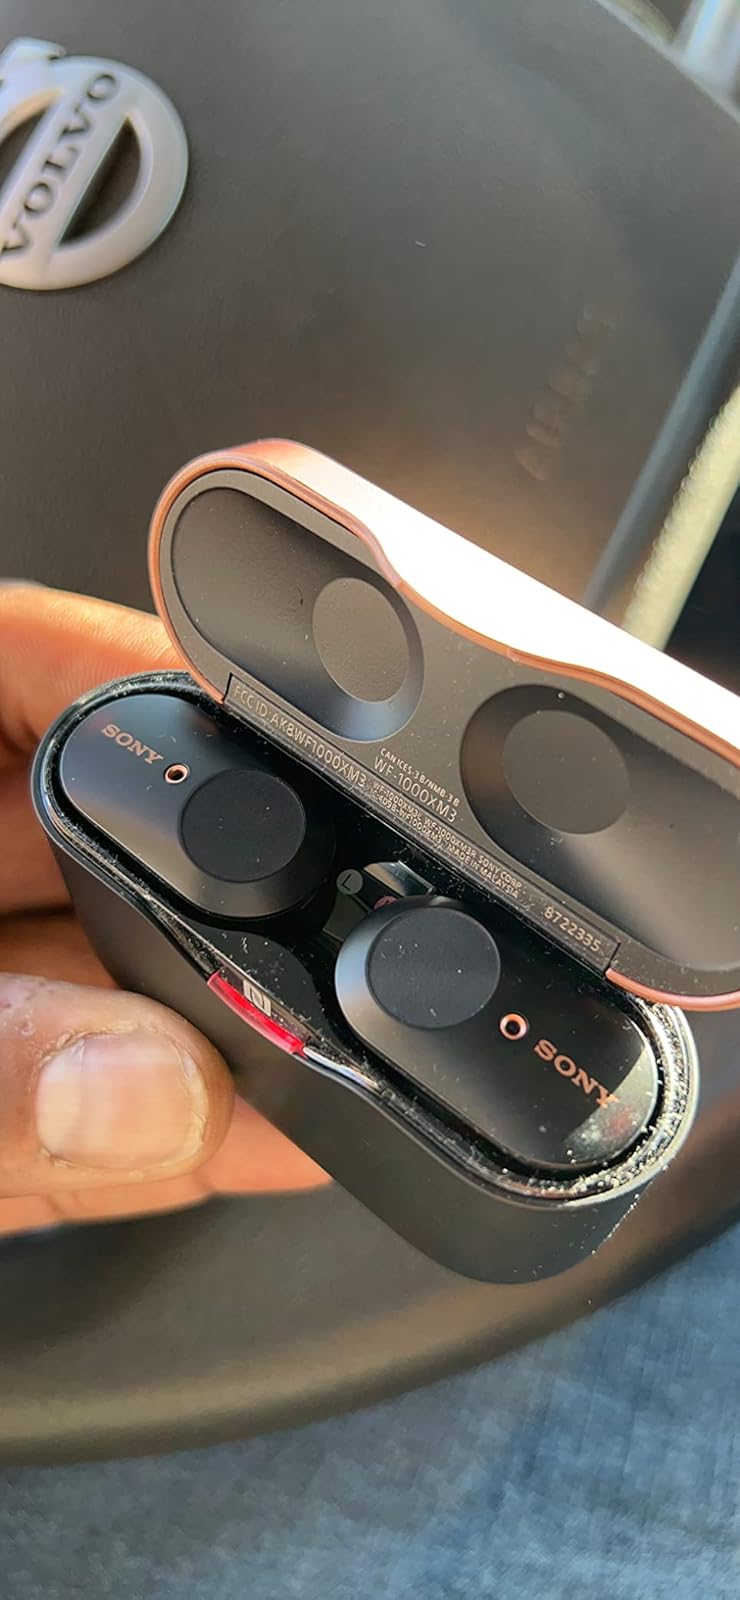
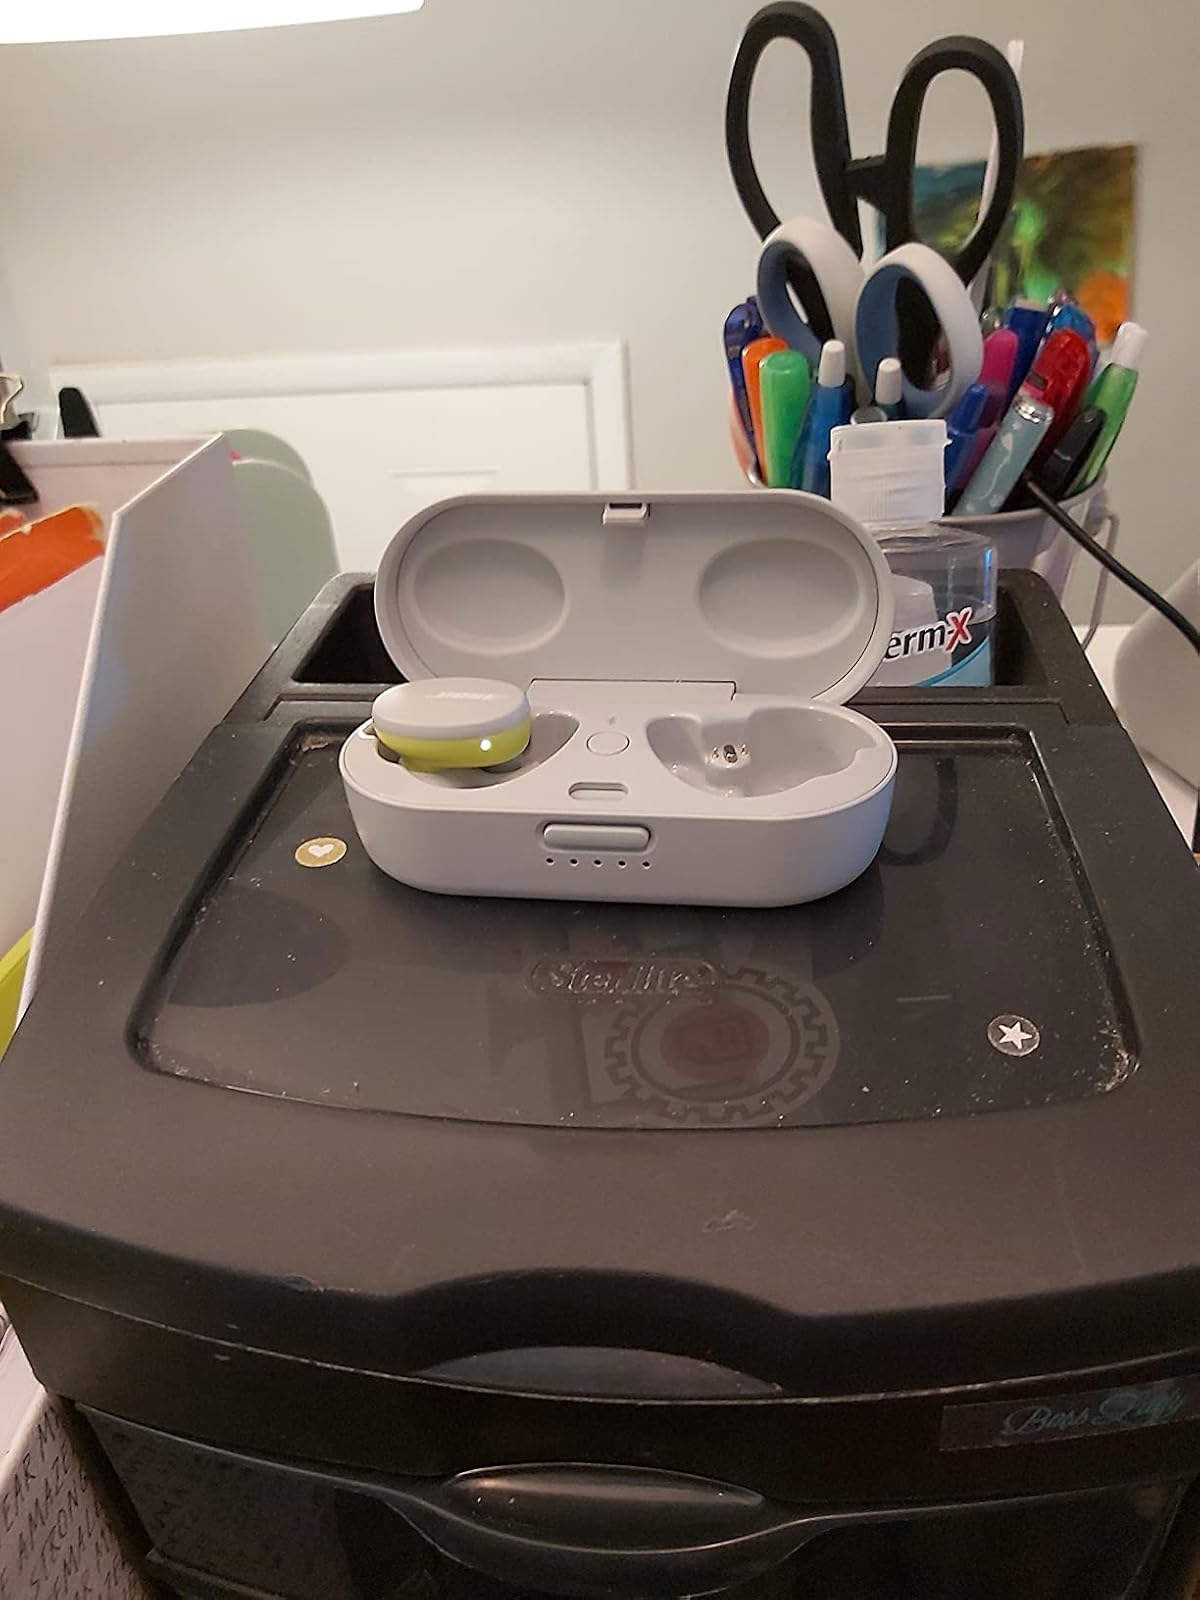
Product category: earbuds
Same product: no